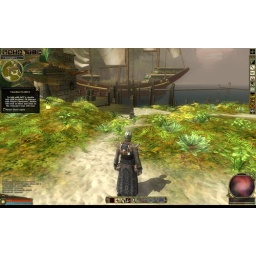
Forgot to enable Anti-aliasing in the video card. Thought i get another shot of the ship